COVIran Barekat

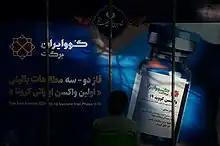
COVIran Barekat -- Phases II and III of the clinical trials

Phases II and III of the clinical trials were combined, allowing to start the third phase before the second completed. Participants were aged between 18 and 75 years.